Eugenio Dugoni

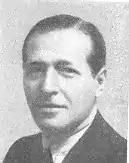
Eugenio Dugoni

Eugenio Dugoni (24 March 1907 – 24 August 1960) was an Italian politician who served as member of the Constituent Assembly (1946–1948), Deputy (1948–1958) and Mayor of Mantua (1956–1960).